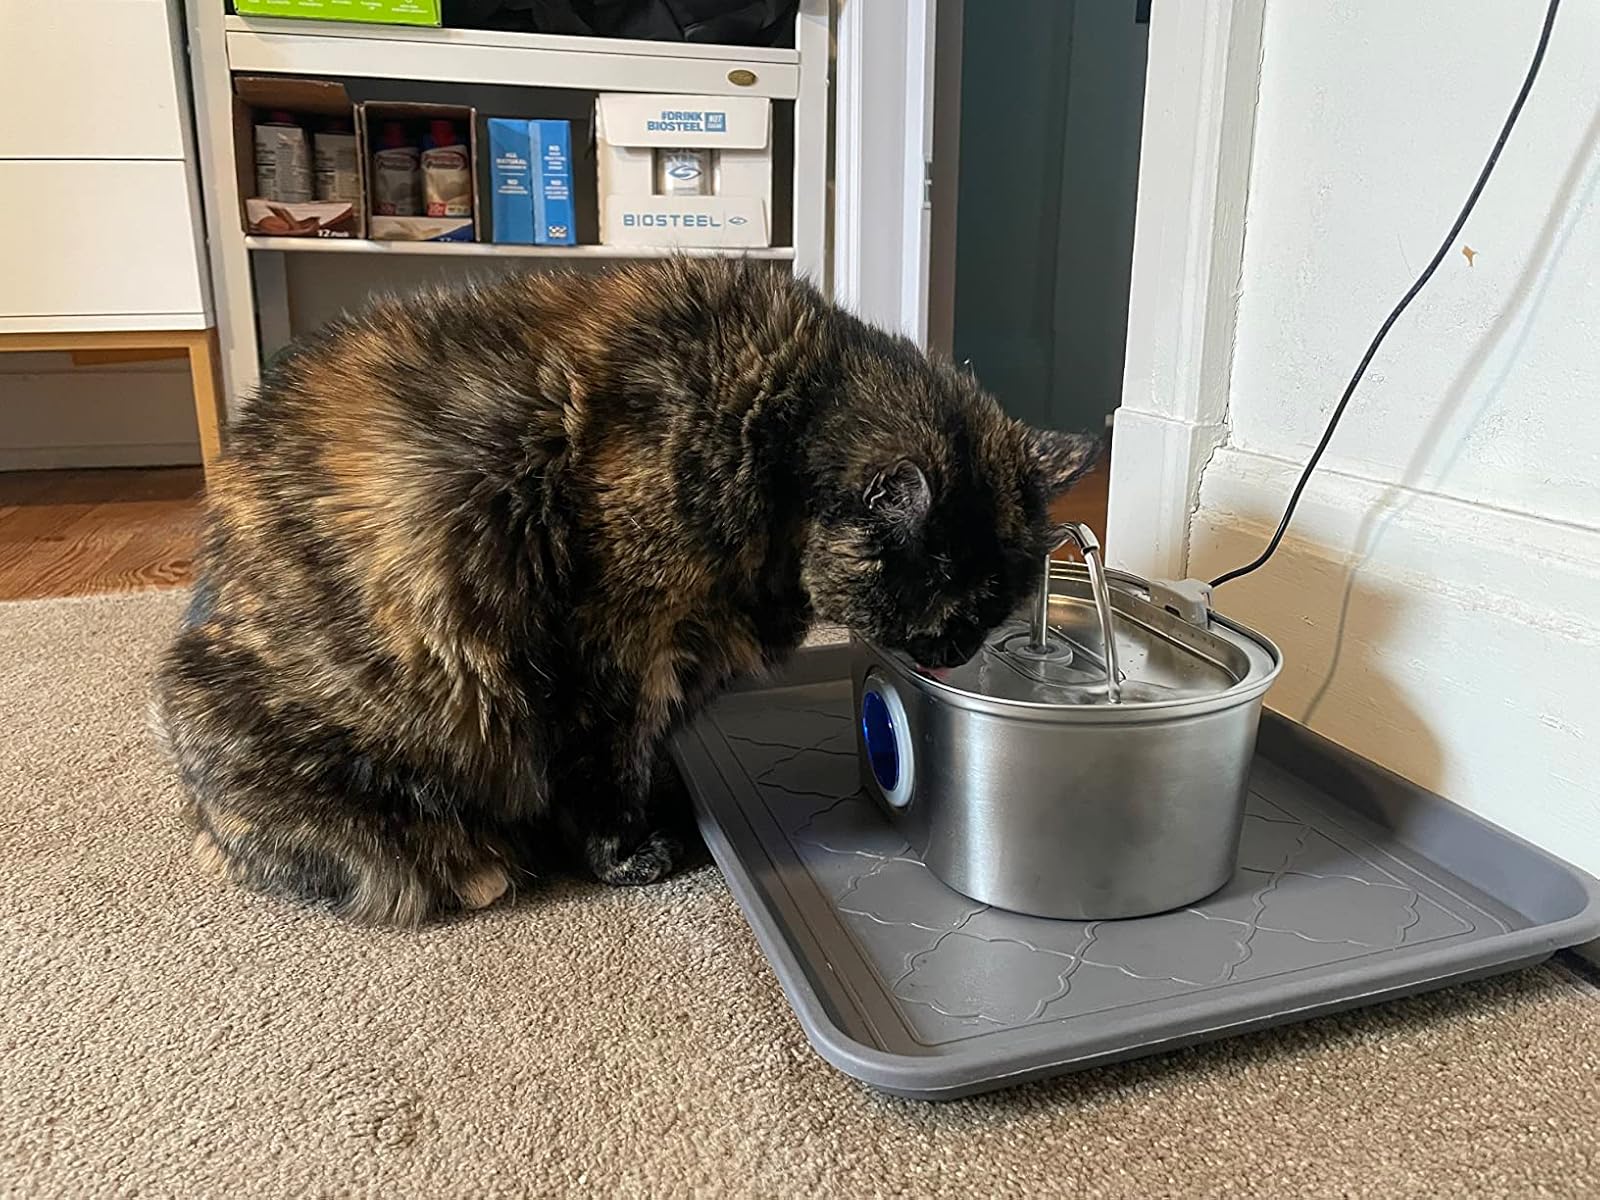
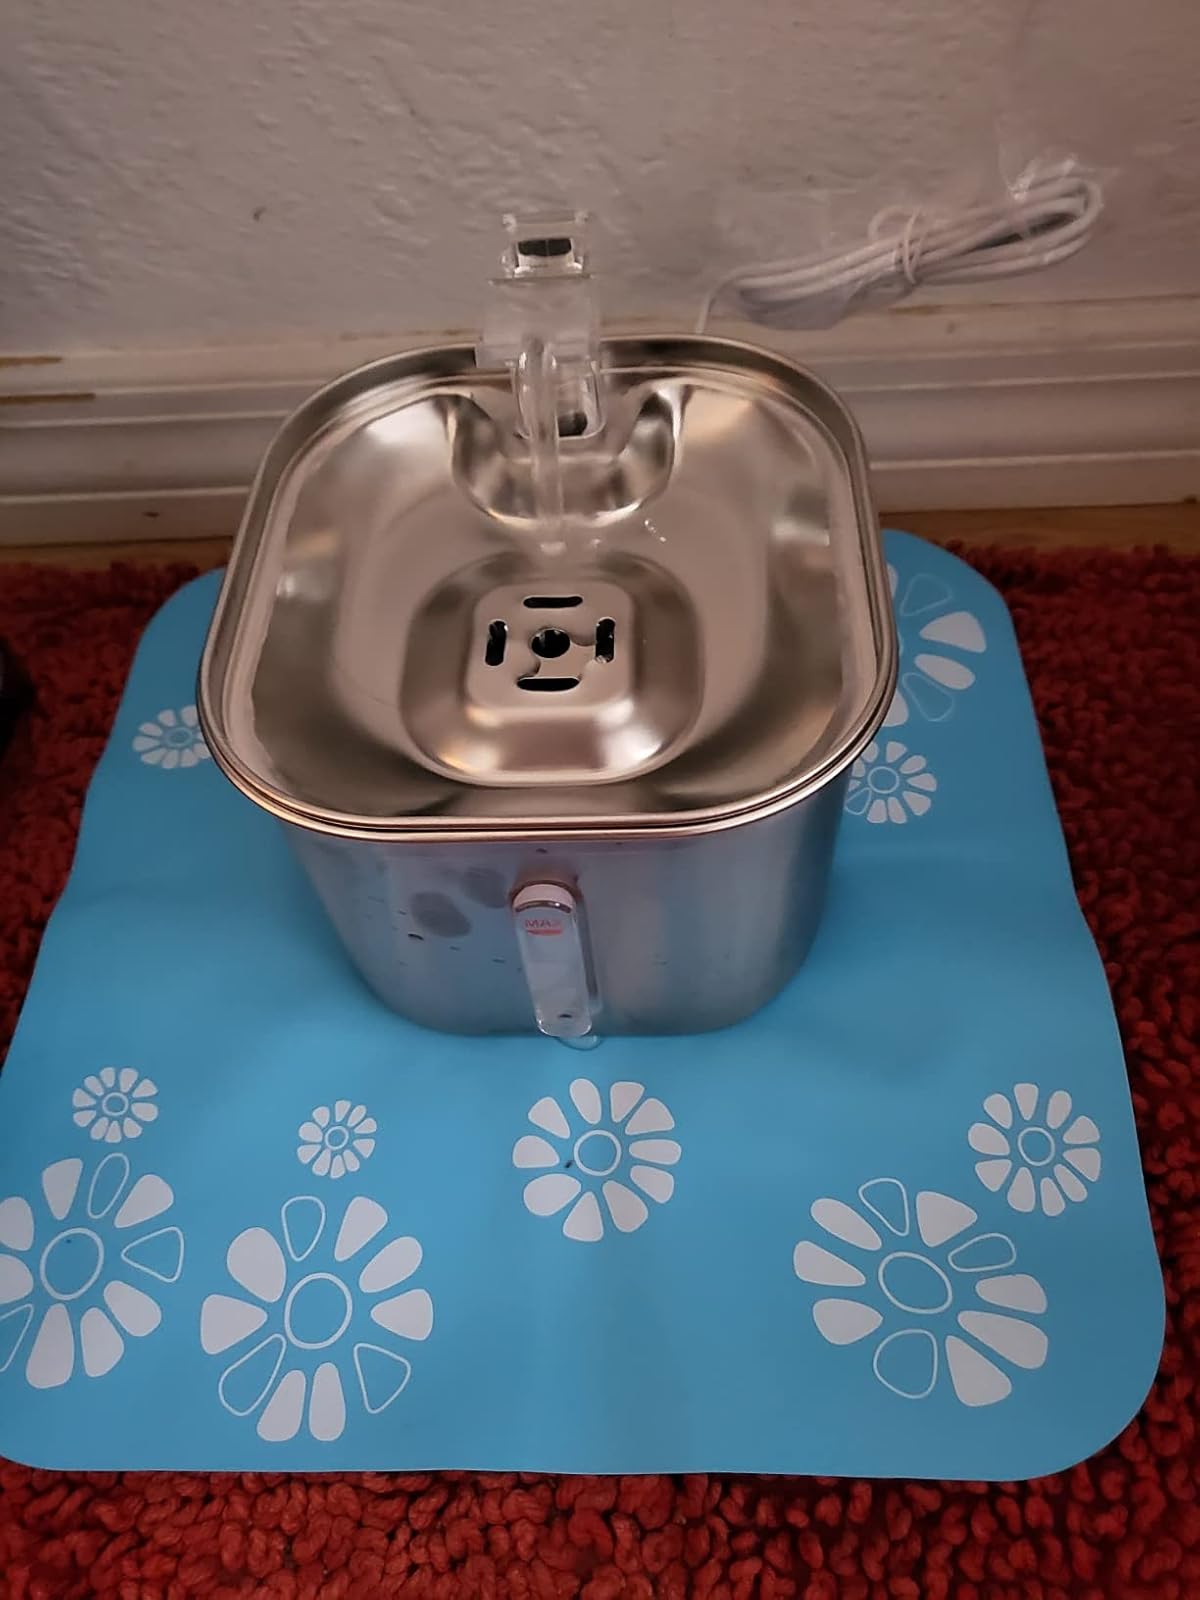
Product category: items_bowl
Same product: no